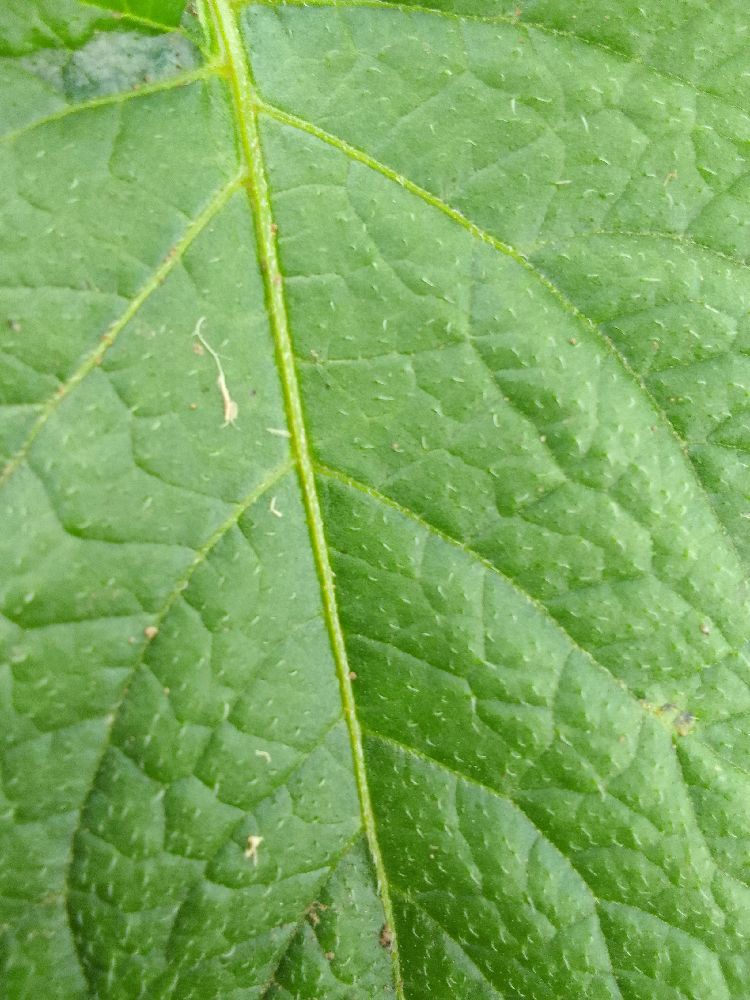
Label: Healthy